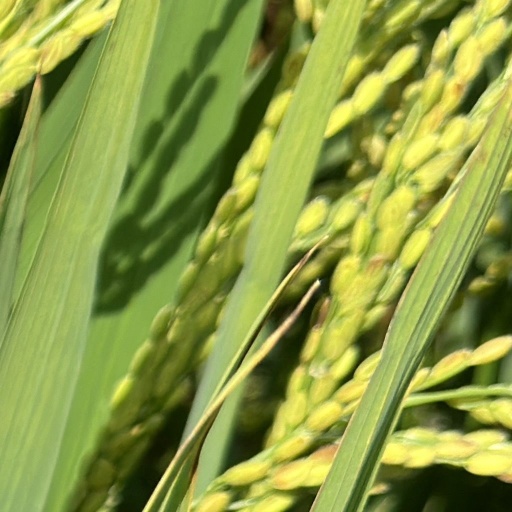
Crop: rice